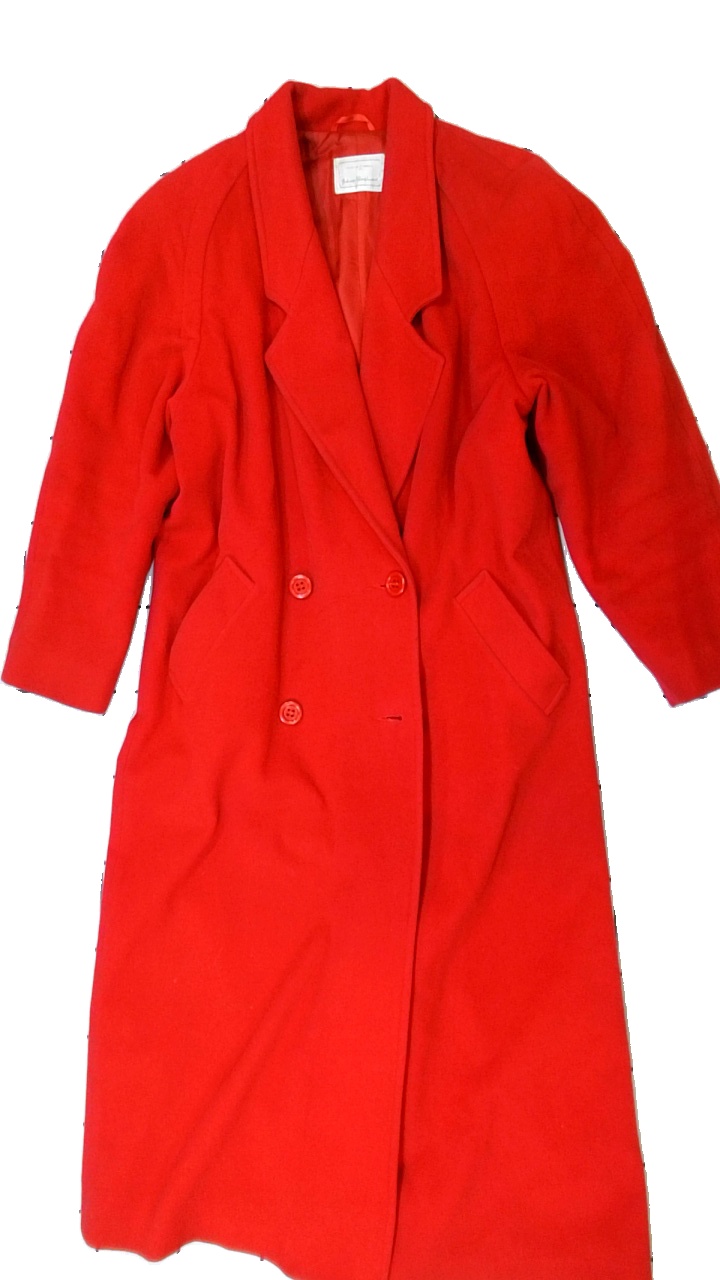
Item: Winter Jacket (Ladies)
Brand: Johan Skoglund
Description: vinterjacka, någon lös tråd och lite smutsig på insida längst ner
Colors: Red
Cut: Regular, Long
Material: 100% silk
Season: Winter
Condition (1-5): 4
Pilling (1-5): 5
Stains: Minor
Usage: Reuse
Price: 50-100